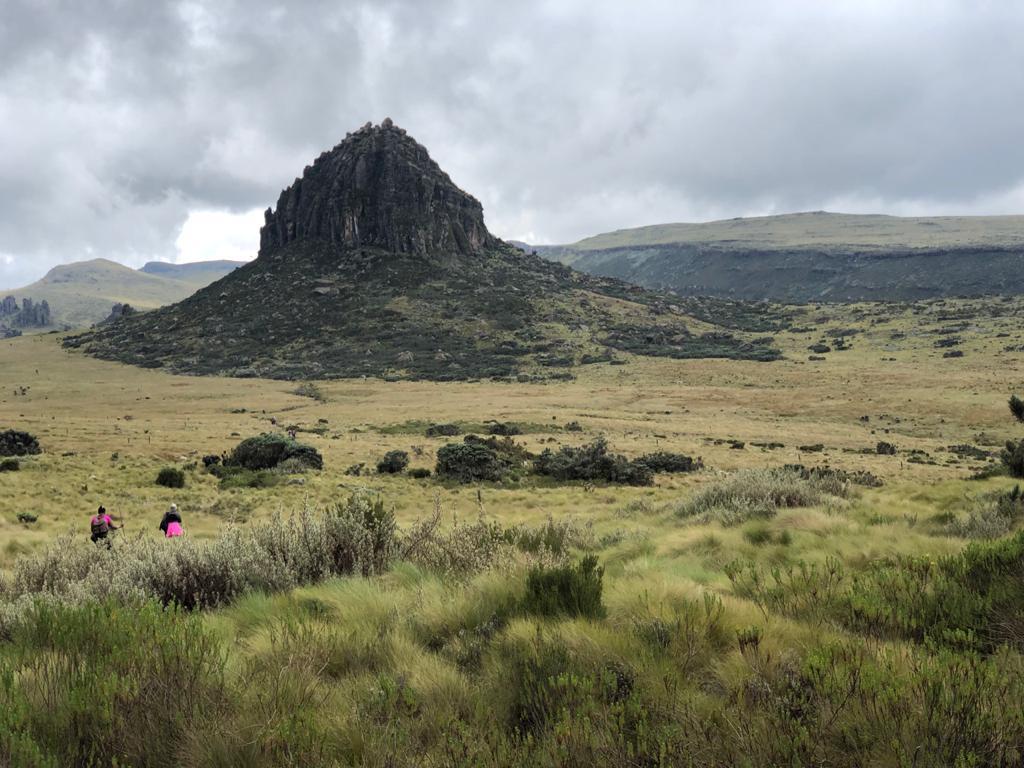
Mandhari ya milima yenye majani marefu, na watalii wawili wakifurahia mazingira huku anga ikiwa safi na yenye mvuto wa kipekee.